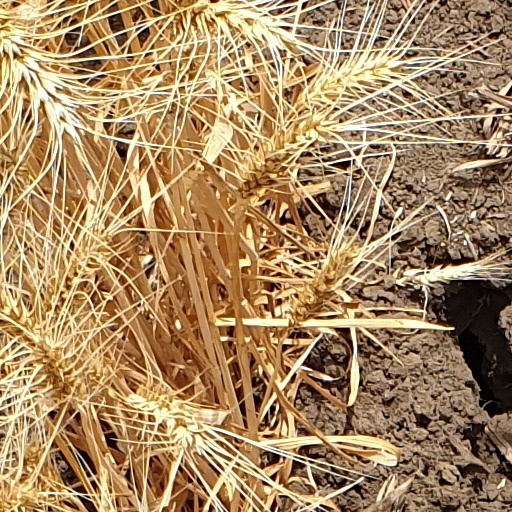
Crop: wheat